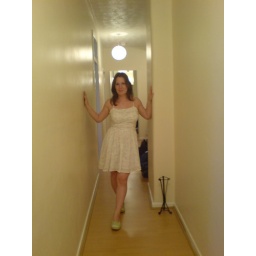
New dress in the new house